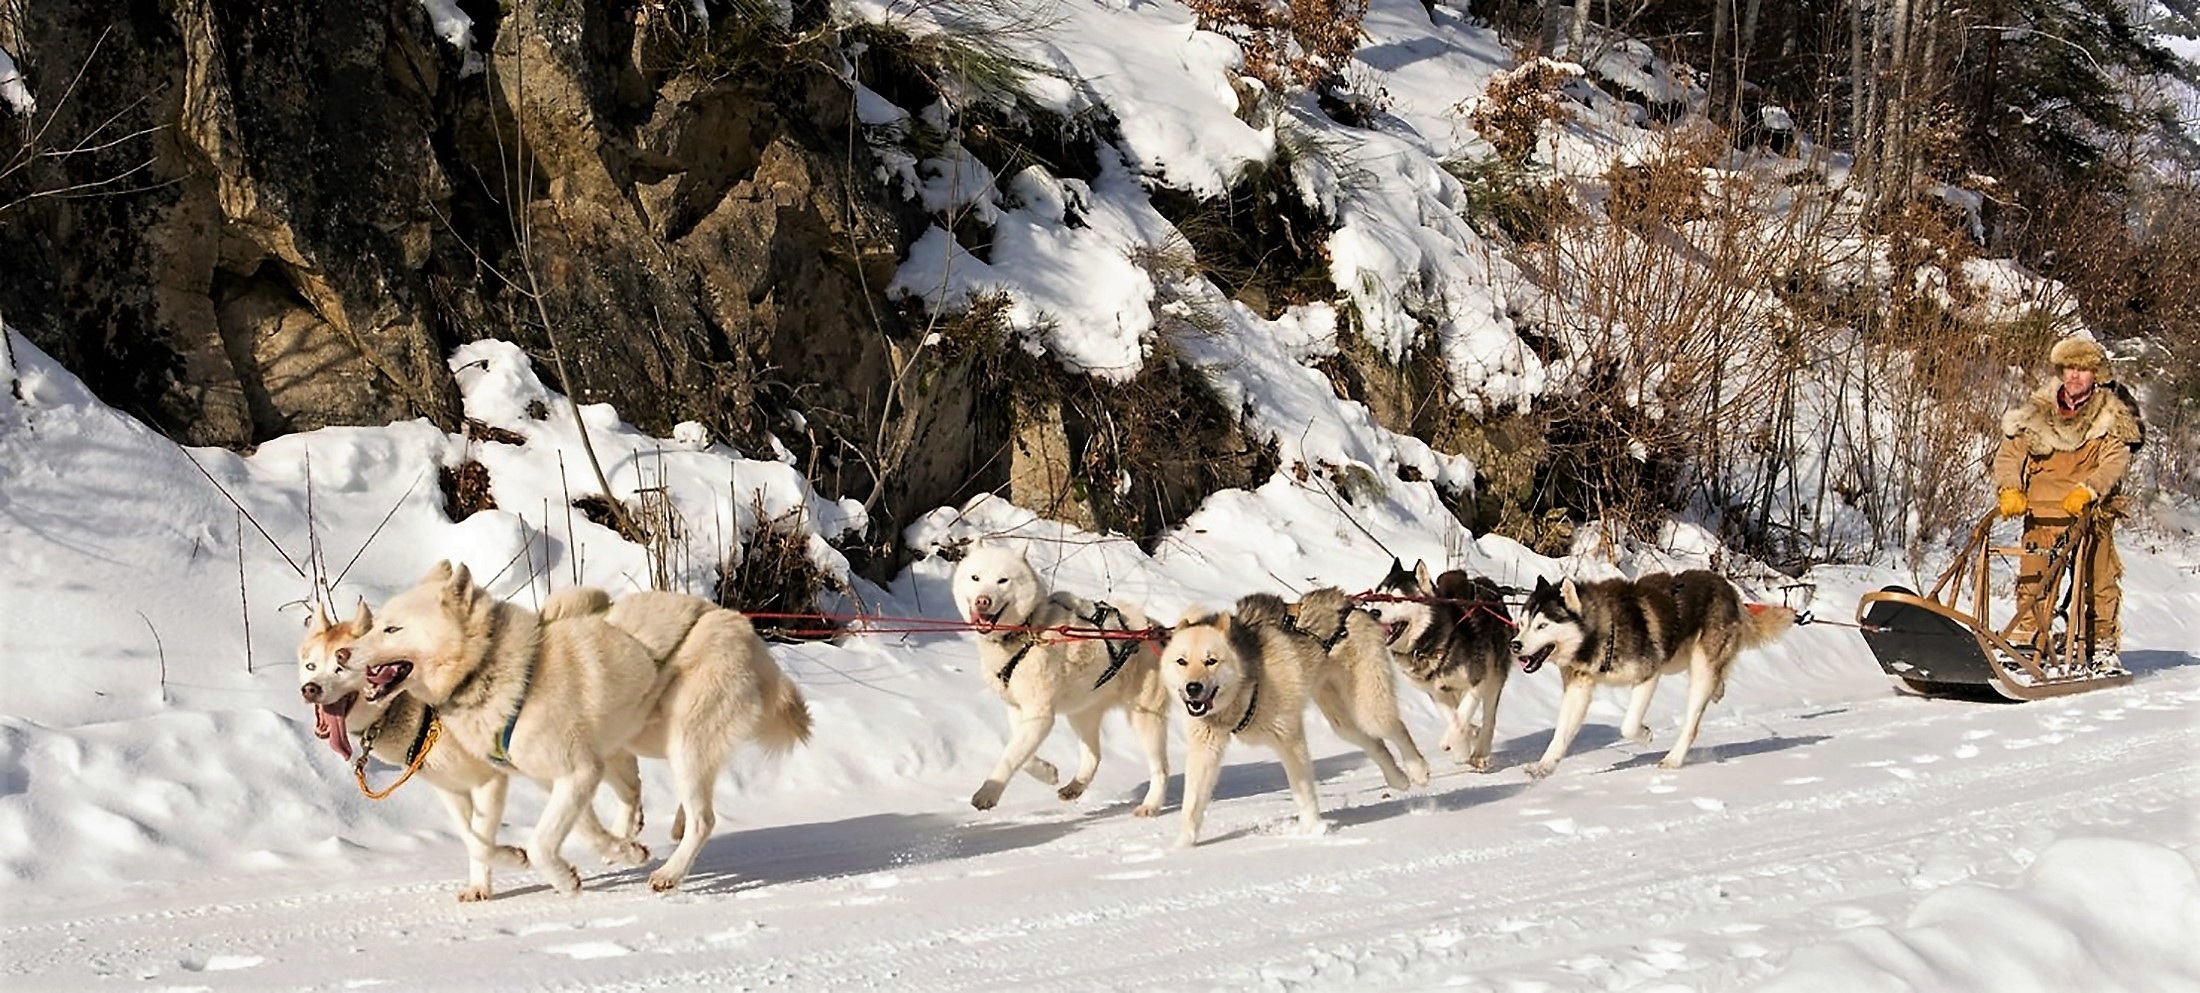
landscape, tree, nature, mountain, snow, cold, winter, white, adventure, wildlife, ice, arctic, winter sport, dogs, winters, sled, freezing, dog sled, sled dog, snowy landscape, siberian husky, dog like mammal, greenland dog, sled dog racing, mushing